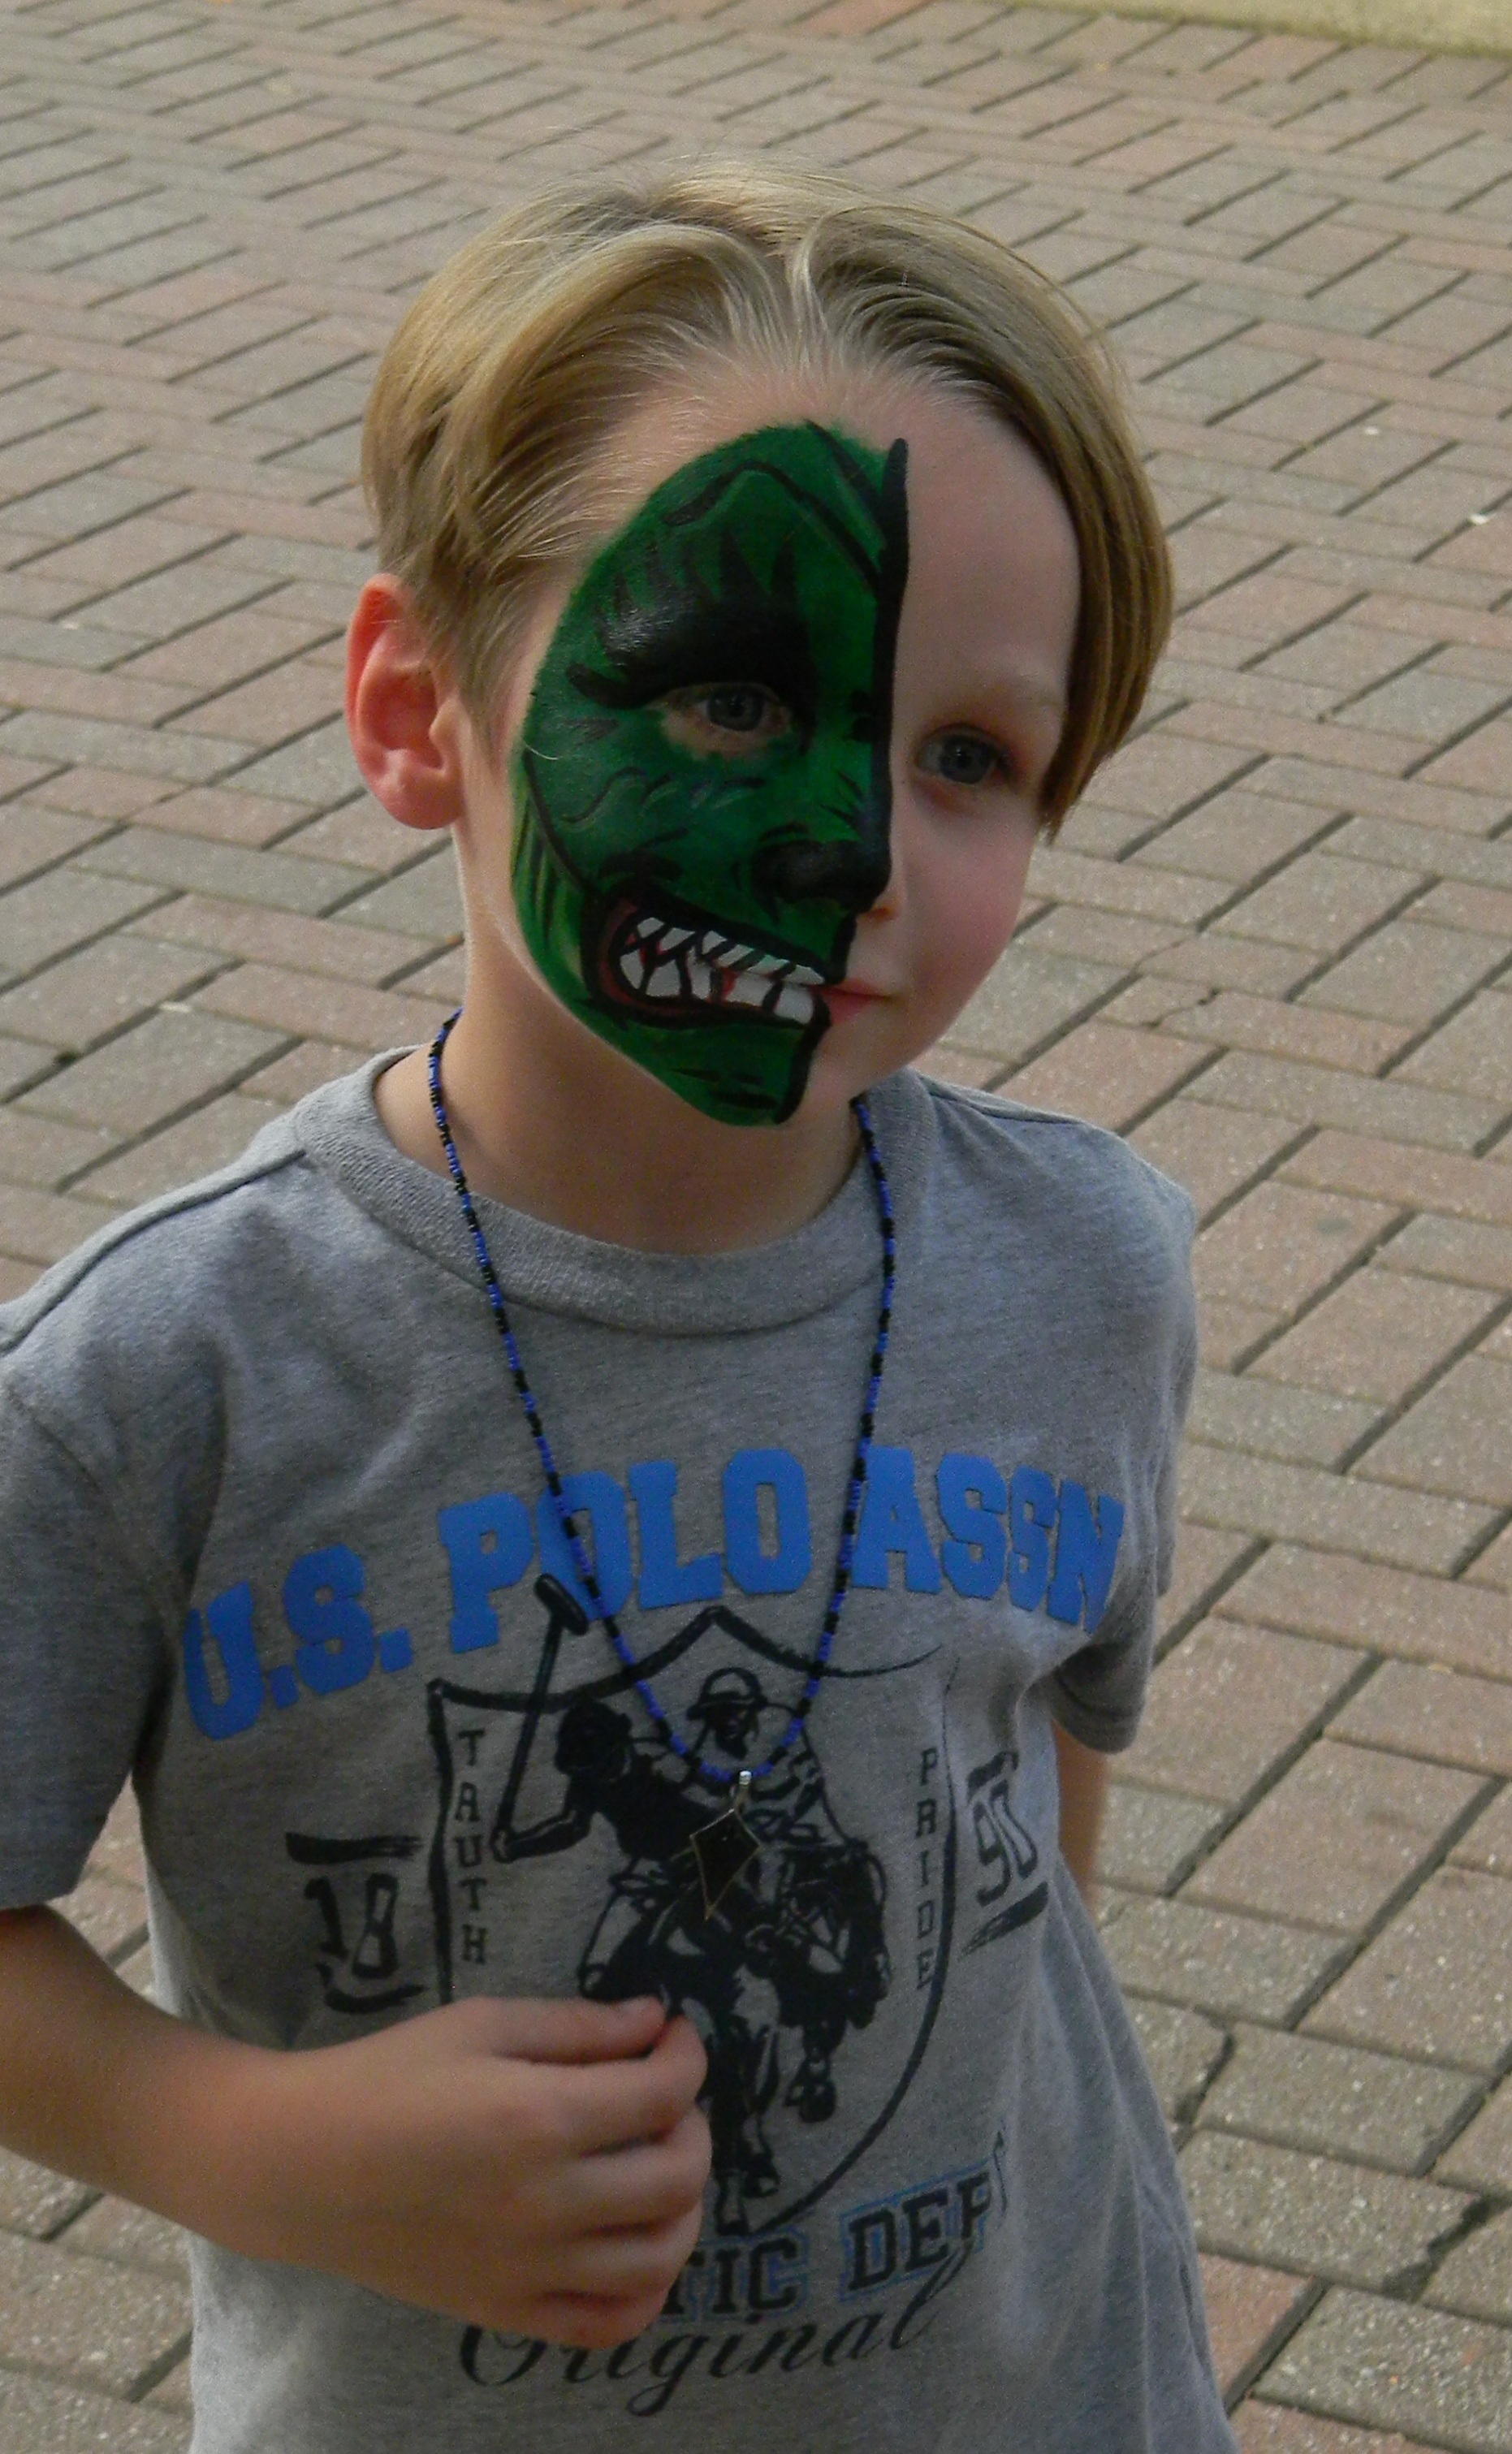
boy, blue, playing, clothing, leisure, childhood, kids, art, happiness, cool, glasses, head, costume, happy kid, face painting, t shirt, two face